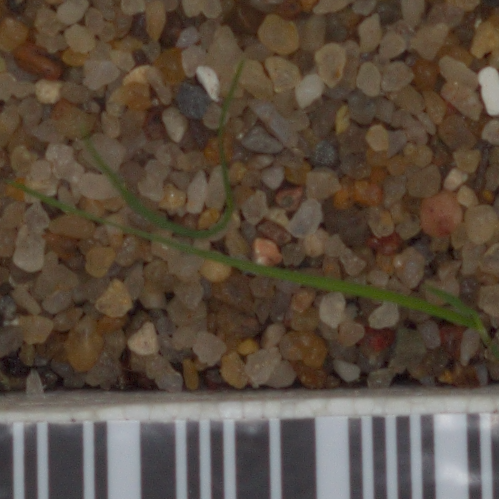
Label: loose_silkybent